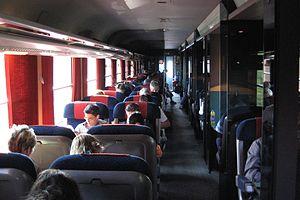
Interloire est une ligne TER Centre-Val de Loire et Pays de la Loire reliant Orléans à Nantes, en passant par Blois, Saint-Pierre-des-Corps, Saumur et Angers.